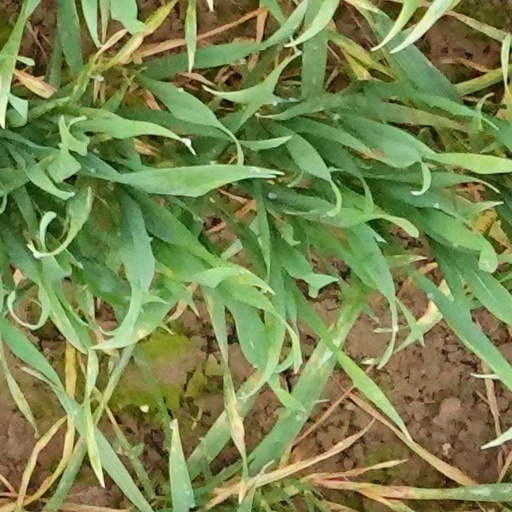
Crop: wheat